Alaska Thunderfuck

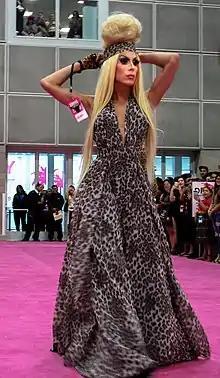
Alaska at RuPaul's DragCon LA, 2019

Since 2018, Alaska has hosted the podcast "Race Chaser" with fellow "Drag Race" alumna Willam Belli. The podcast is "devoted to the discussion and dissection of every episode" of "RuPaul's Drag Race". Alaska and Jeremy Mikush, performing as Alaska and Jeremy, released their debut album "Amethyst Journey" in 2018.